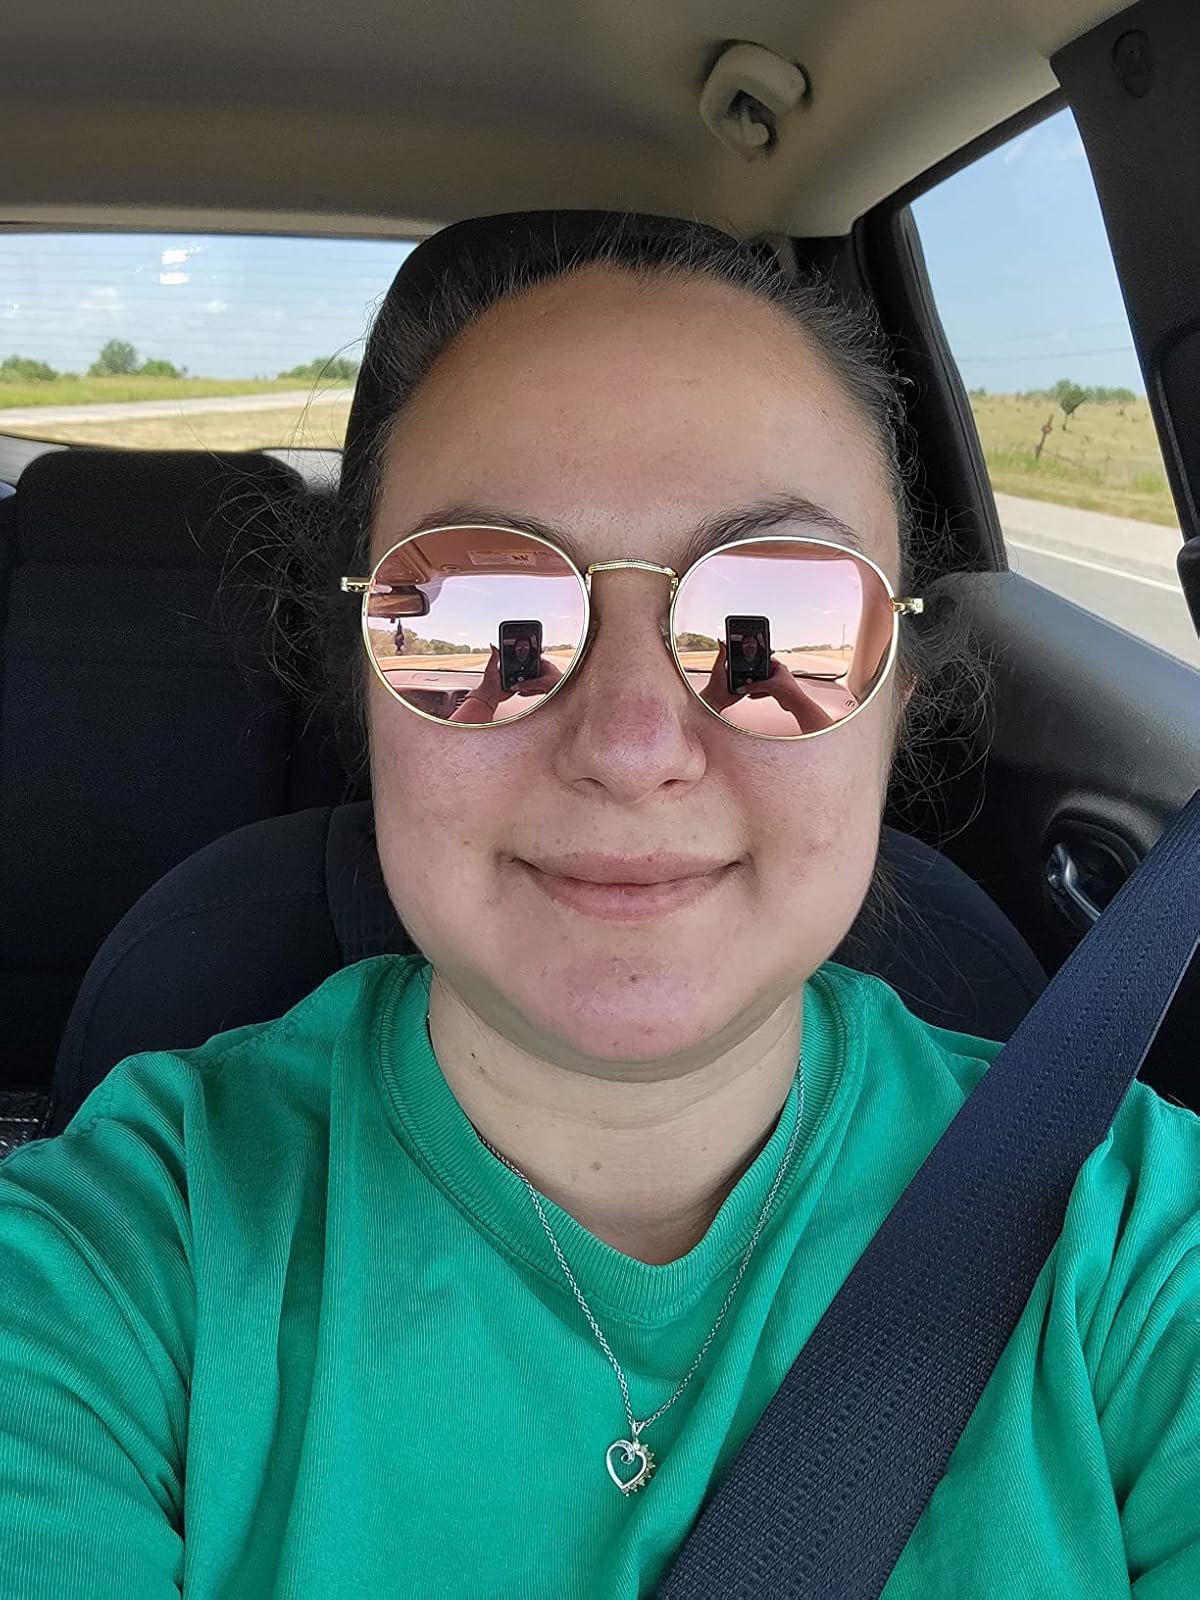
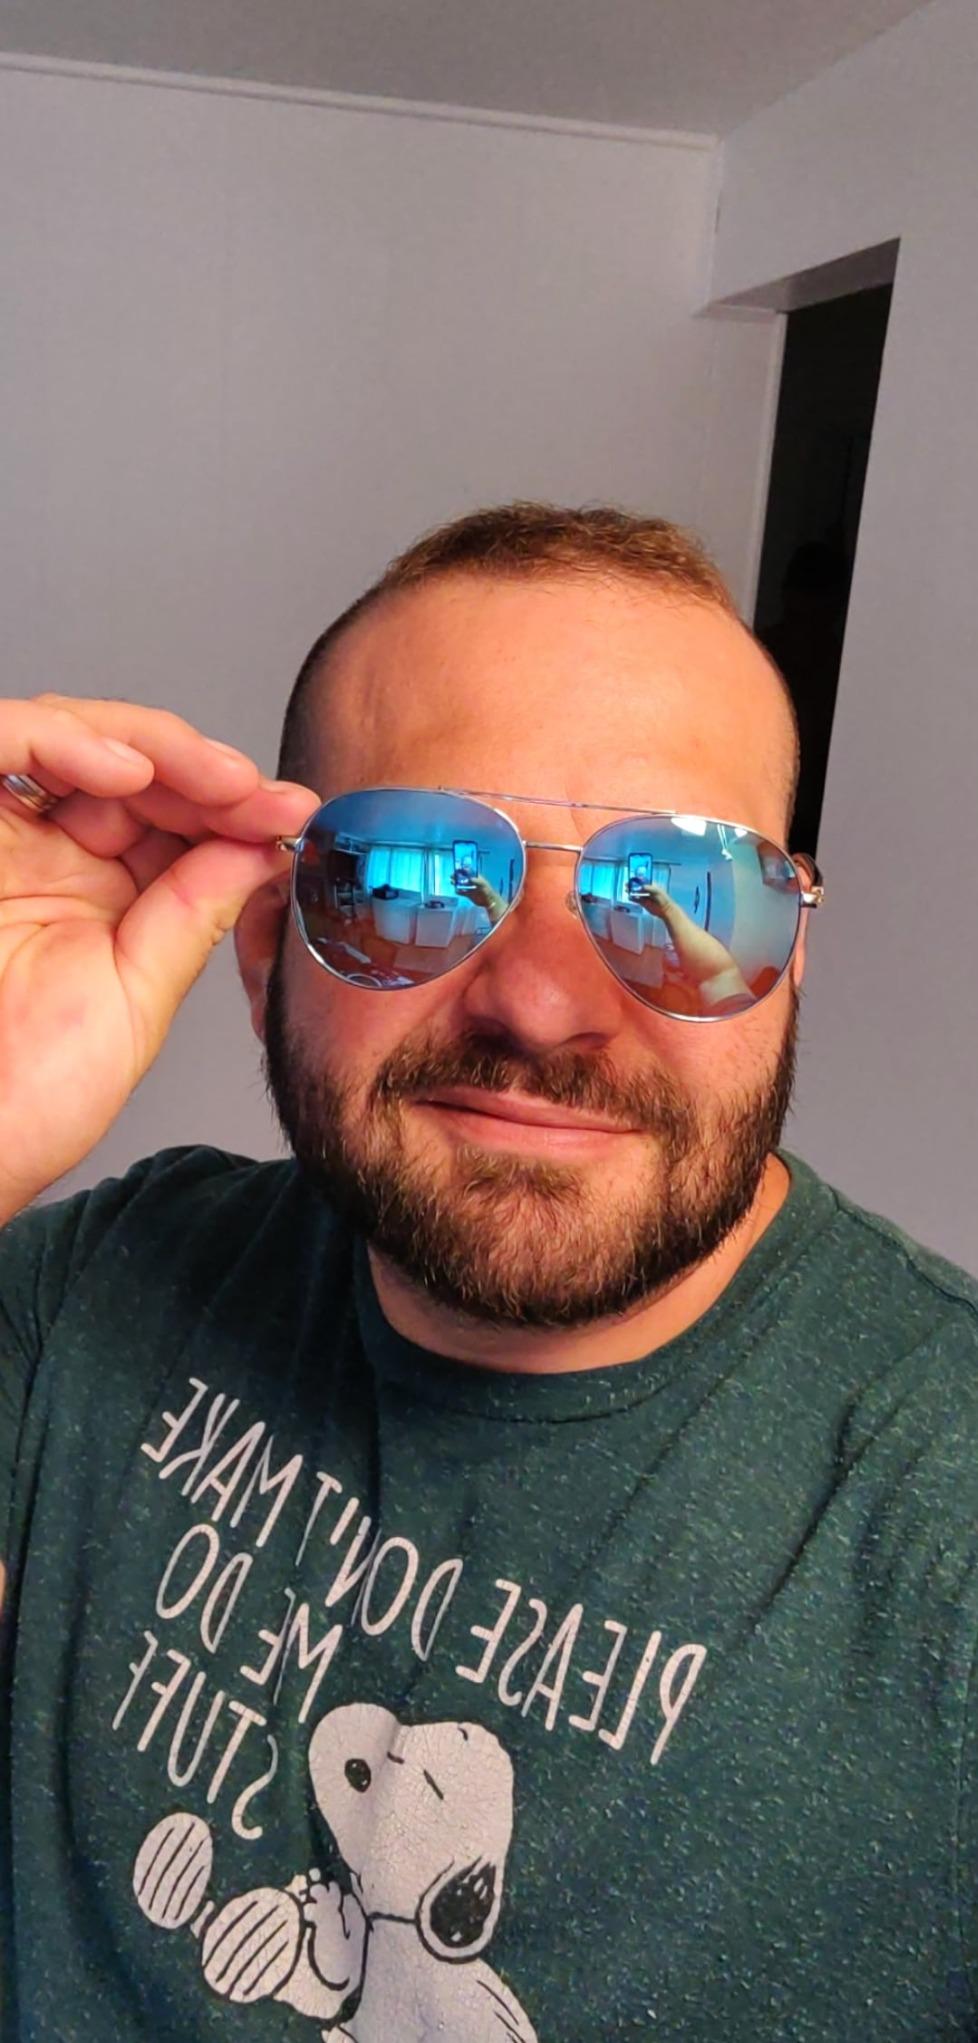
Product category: accessories_sunglasses
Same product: no